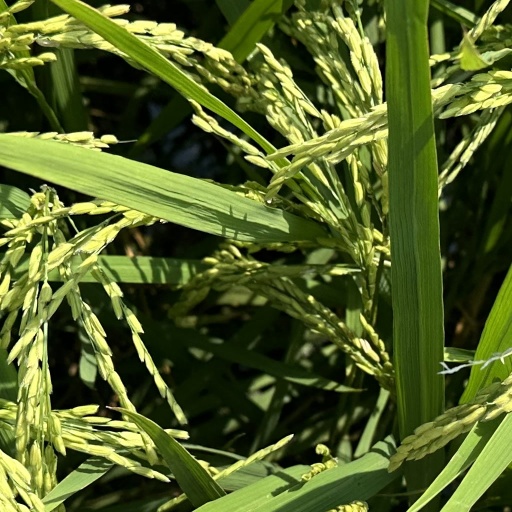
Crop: rice